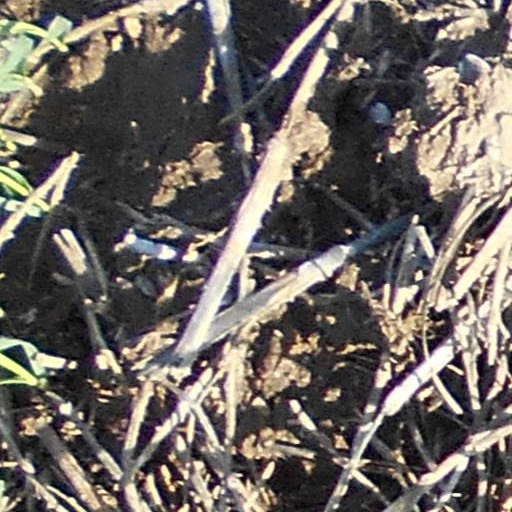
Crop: wheat